Karel Doorman-class frigate

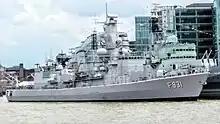

On 20 July 2005, the Belgian government decided to buy two of the remaining six Dutch M-class frigates to replace the two remaining frigates of the in service with the Belgian Naval Component, which in turn might be sold to Bulgaria. On 21 December 2005, "Karel Doorman" and "Willem van der Zaan" were sold to Belgium and renamed "Leopold I" (F930) and "Louise-Marie" (F931) respectively. They were recommissioned between 2007 and 2008.